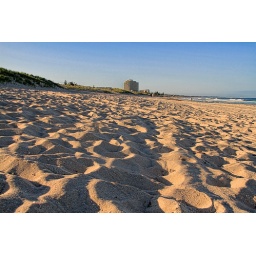
The sand is soft and bright white and the sweeping panoramas offer views to Fremantle in the south and Hillarys in the north.